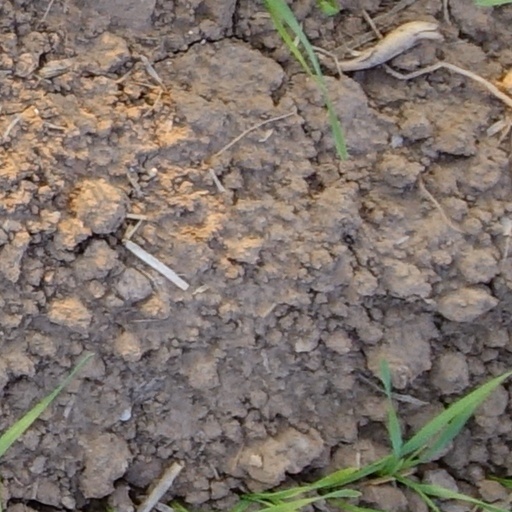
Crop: wheat